Elsa Triolet

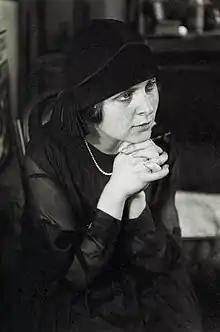
Triolet in 1925

Ella Yuryevna Kagan (1896–1970), known as Elsa Triolet, was a Russian-French writer and translator known for being the first women to be awarded the Prix Goncourt.